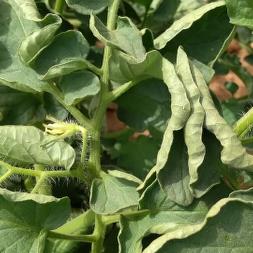
Crop: Tomato
Condition: virosis-d